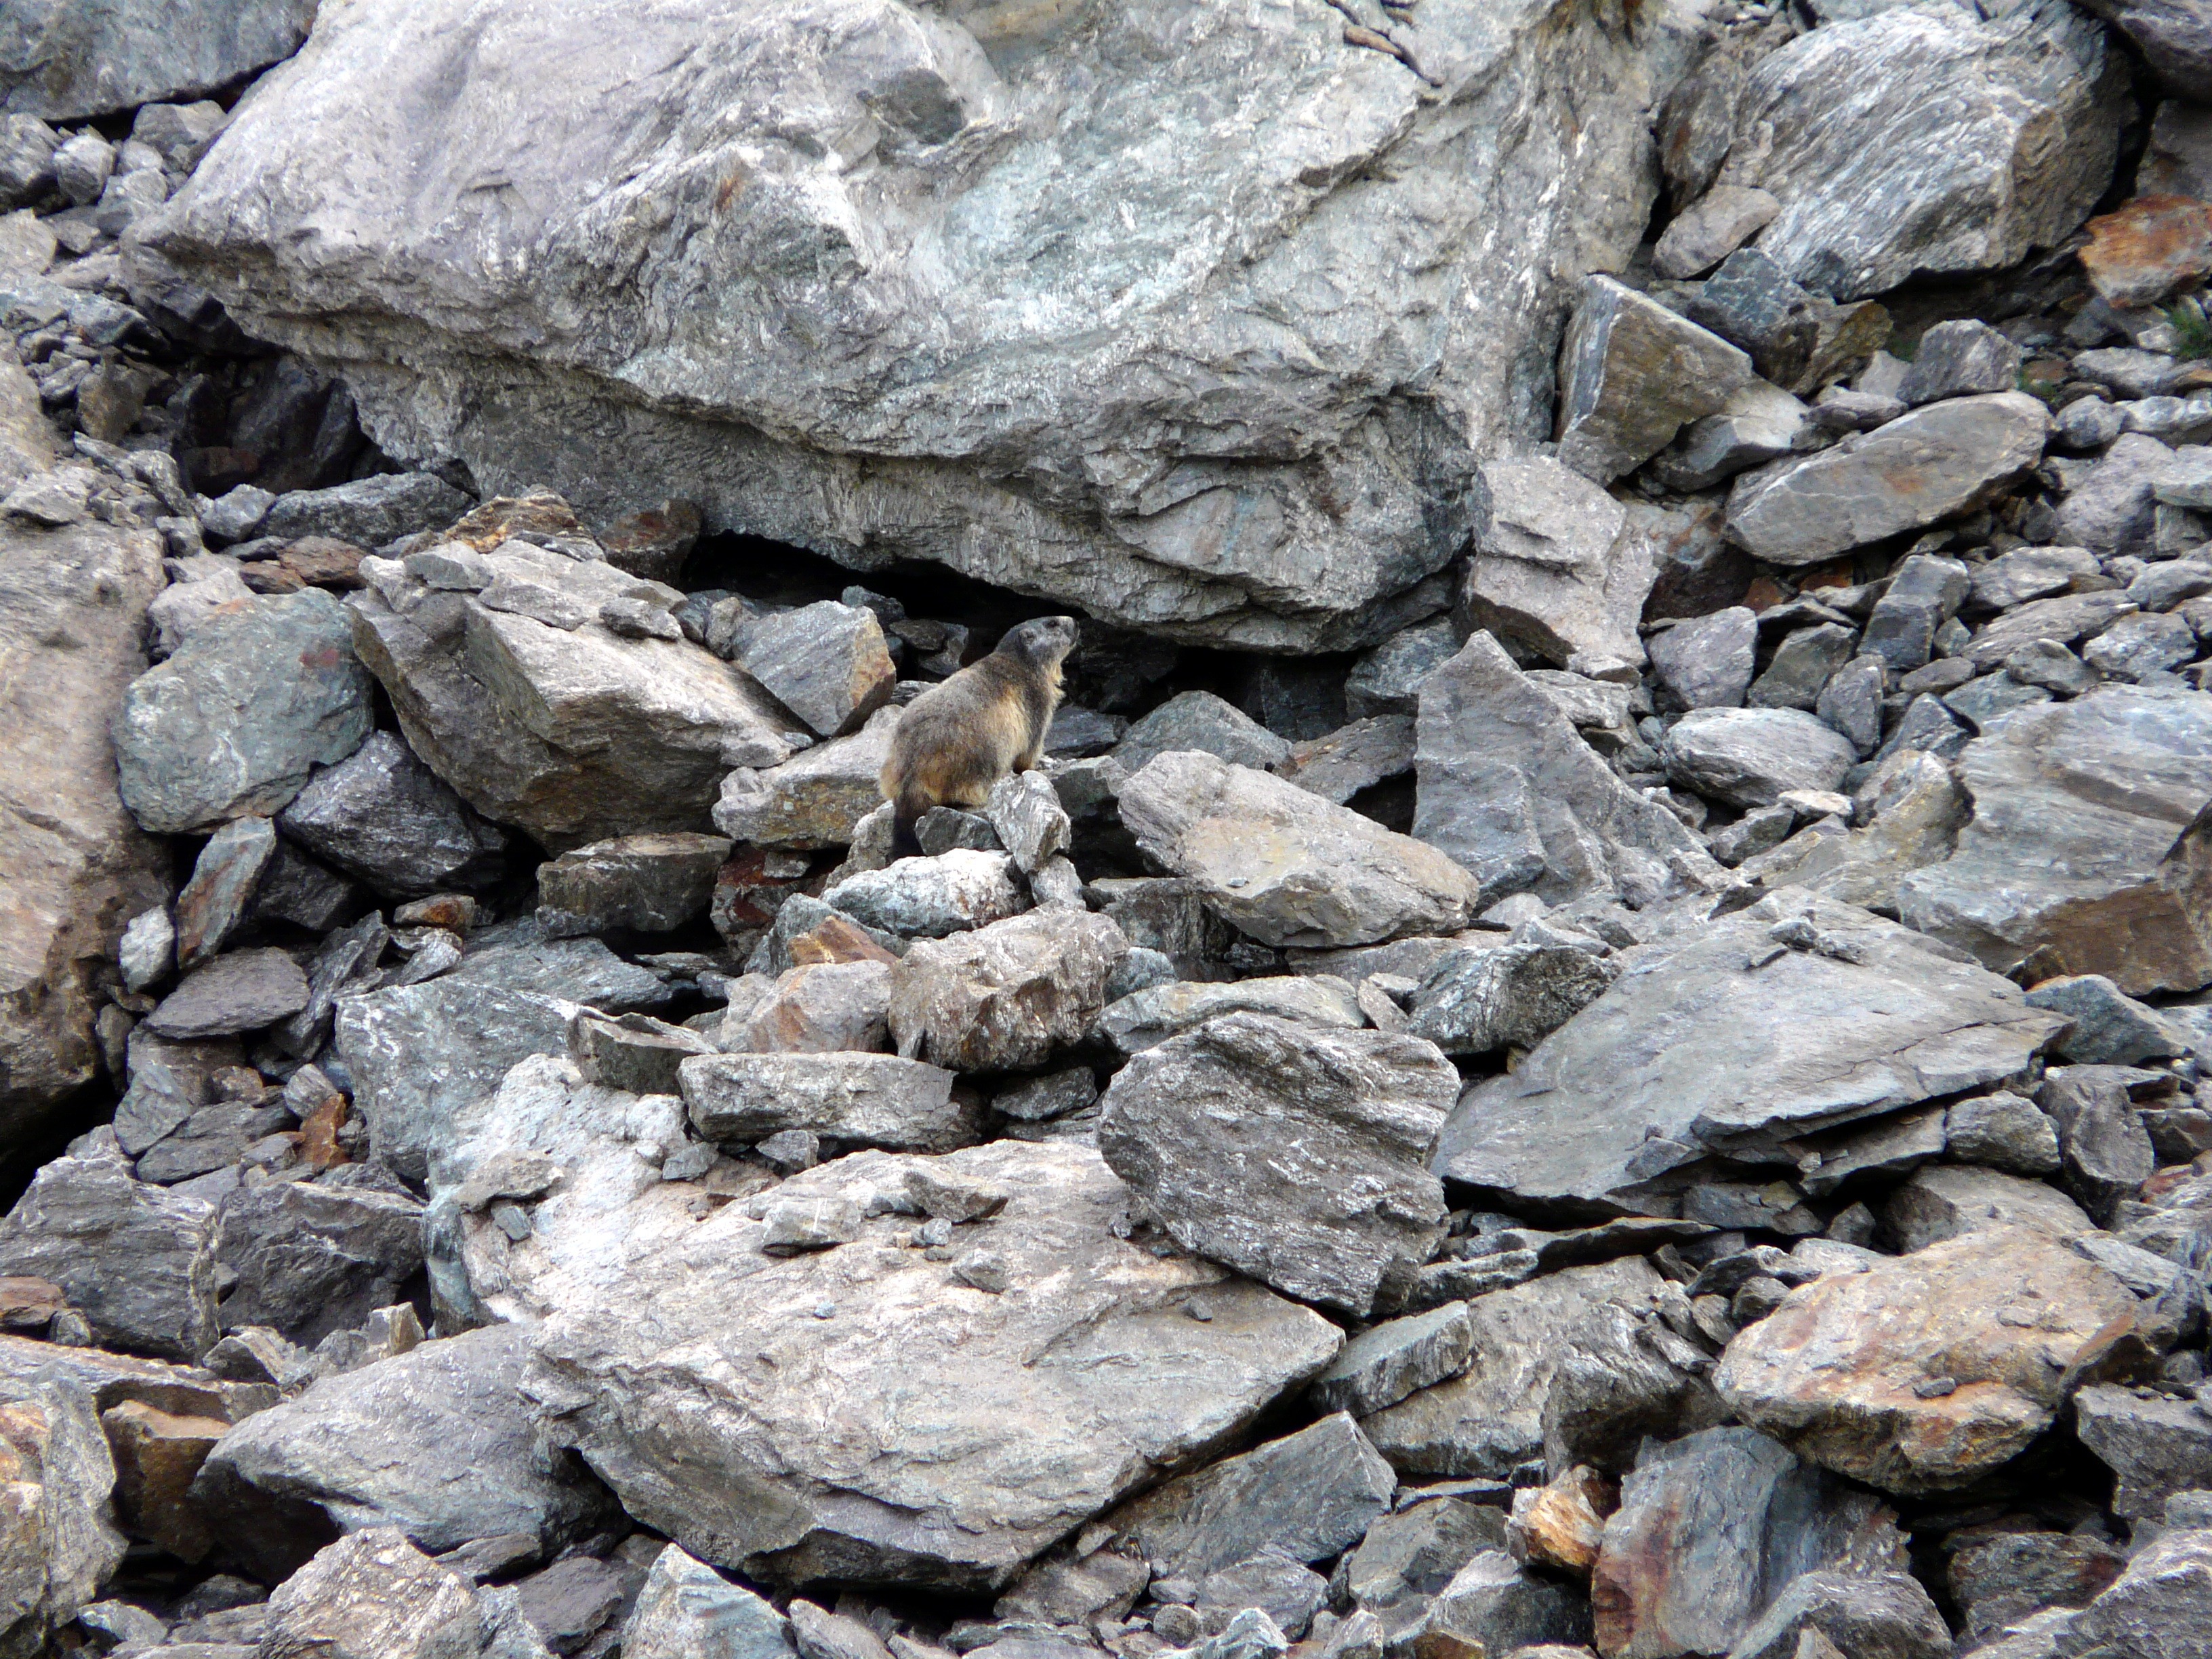
rock, formation, soil, stone wall, material, rocks, rubble, geology, outcrop, gravel, animals, boulder, marmot, bedrock, igneous rock